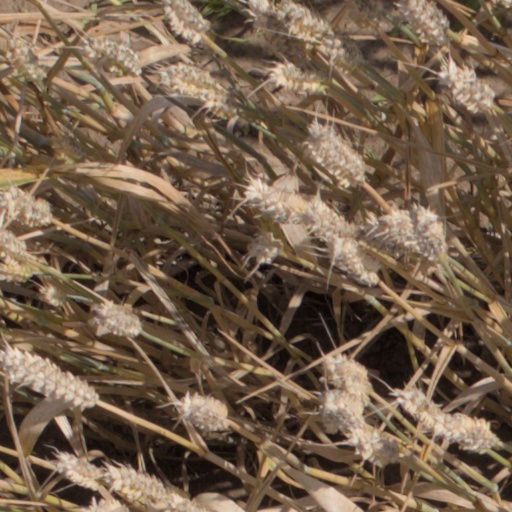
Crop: wheat